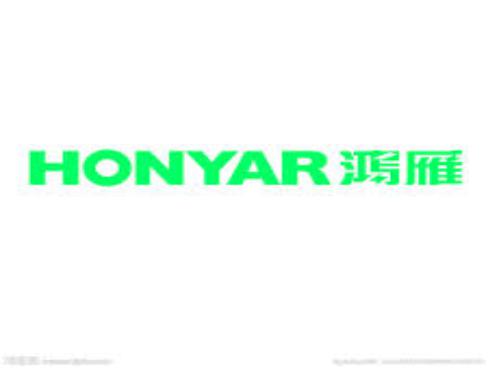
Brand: HongYan
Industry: Others